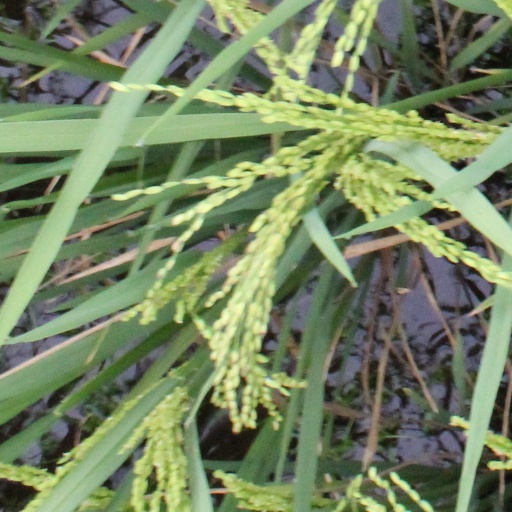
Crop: rice